Canterbury Mounted Rifles Regiment

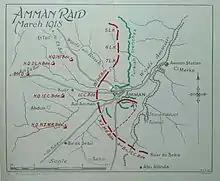
The Amman raid

The assault began at daylight on 27 March; the 8th Squadron moved across the plain to Kusr, where their progress was stopped by heavy Turkish small arms fire. The squadron formed a defensive line, while the 1st Squadron moved past them on the right and captured a small hill. Turkish artillery and machine-gun fire grew heavier all day, and another attempt by the 8th Squadron to move forward at 16:00 also failed. At 19:25 the Turks counter-attacked the 1st Squadron, but were forced to retire. That night patrols were sent to reconnoitre the Turkish positions, so they could be more easily attacked the next day. At dawn on 28 March the entire division tried another attack. The 1st Squadron managed to capture a small trench, but without their artillery support they were unable to move any further forward in the face of heavy Turkish machine-gun fire. All that day and night they managed to hold onto what they had won, waiting for reinforcement to continue the attack.